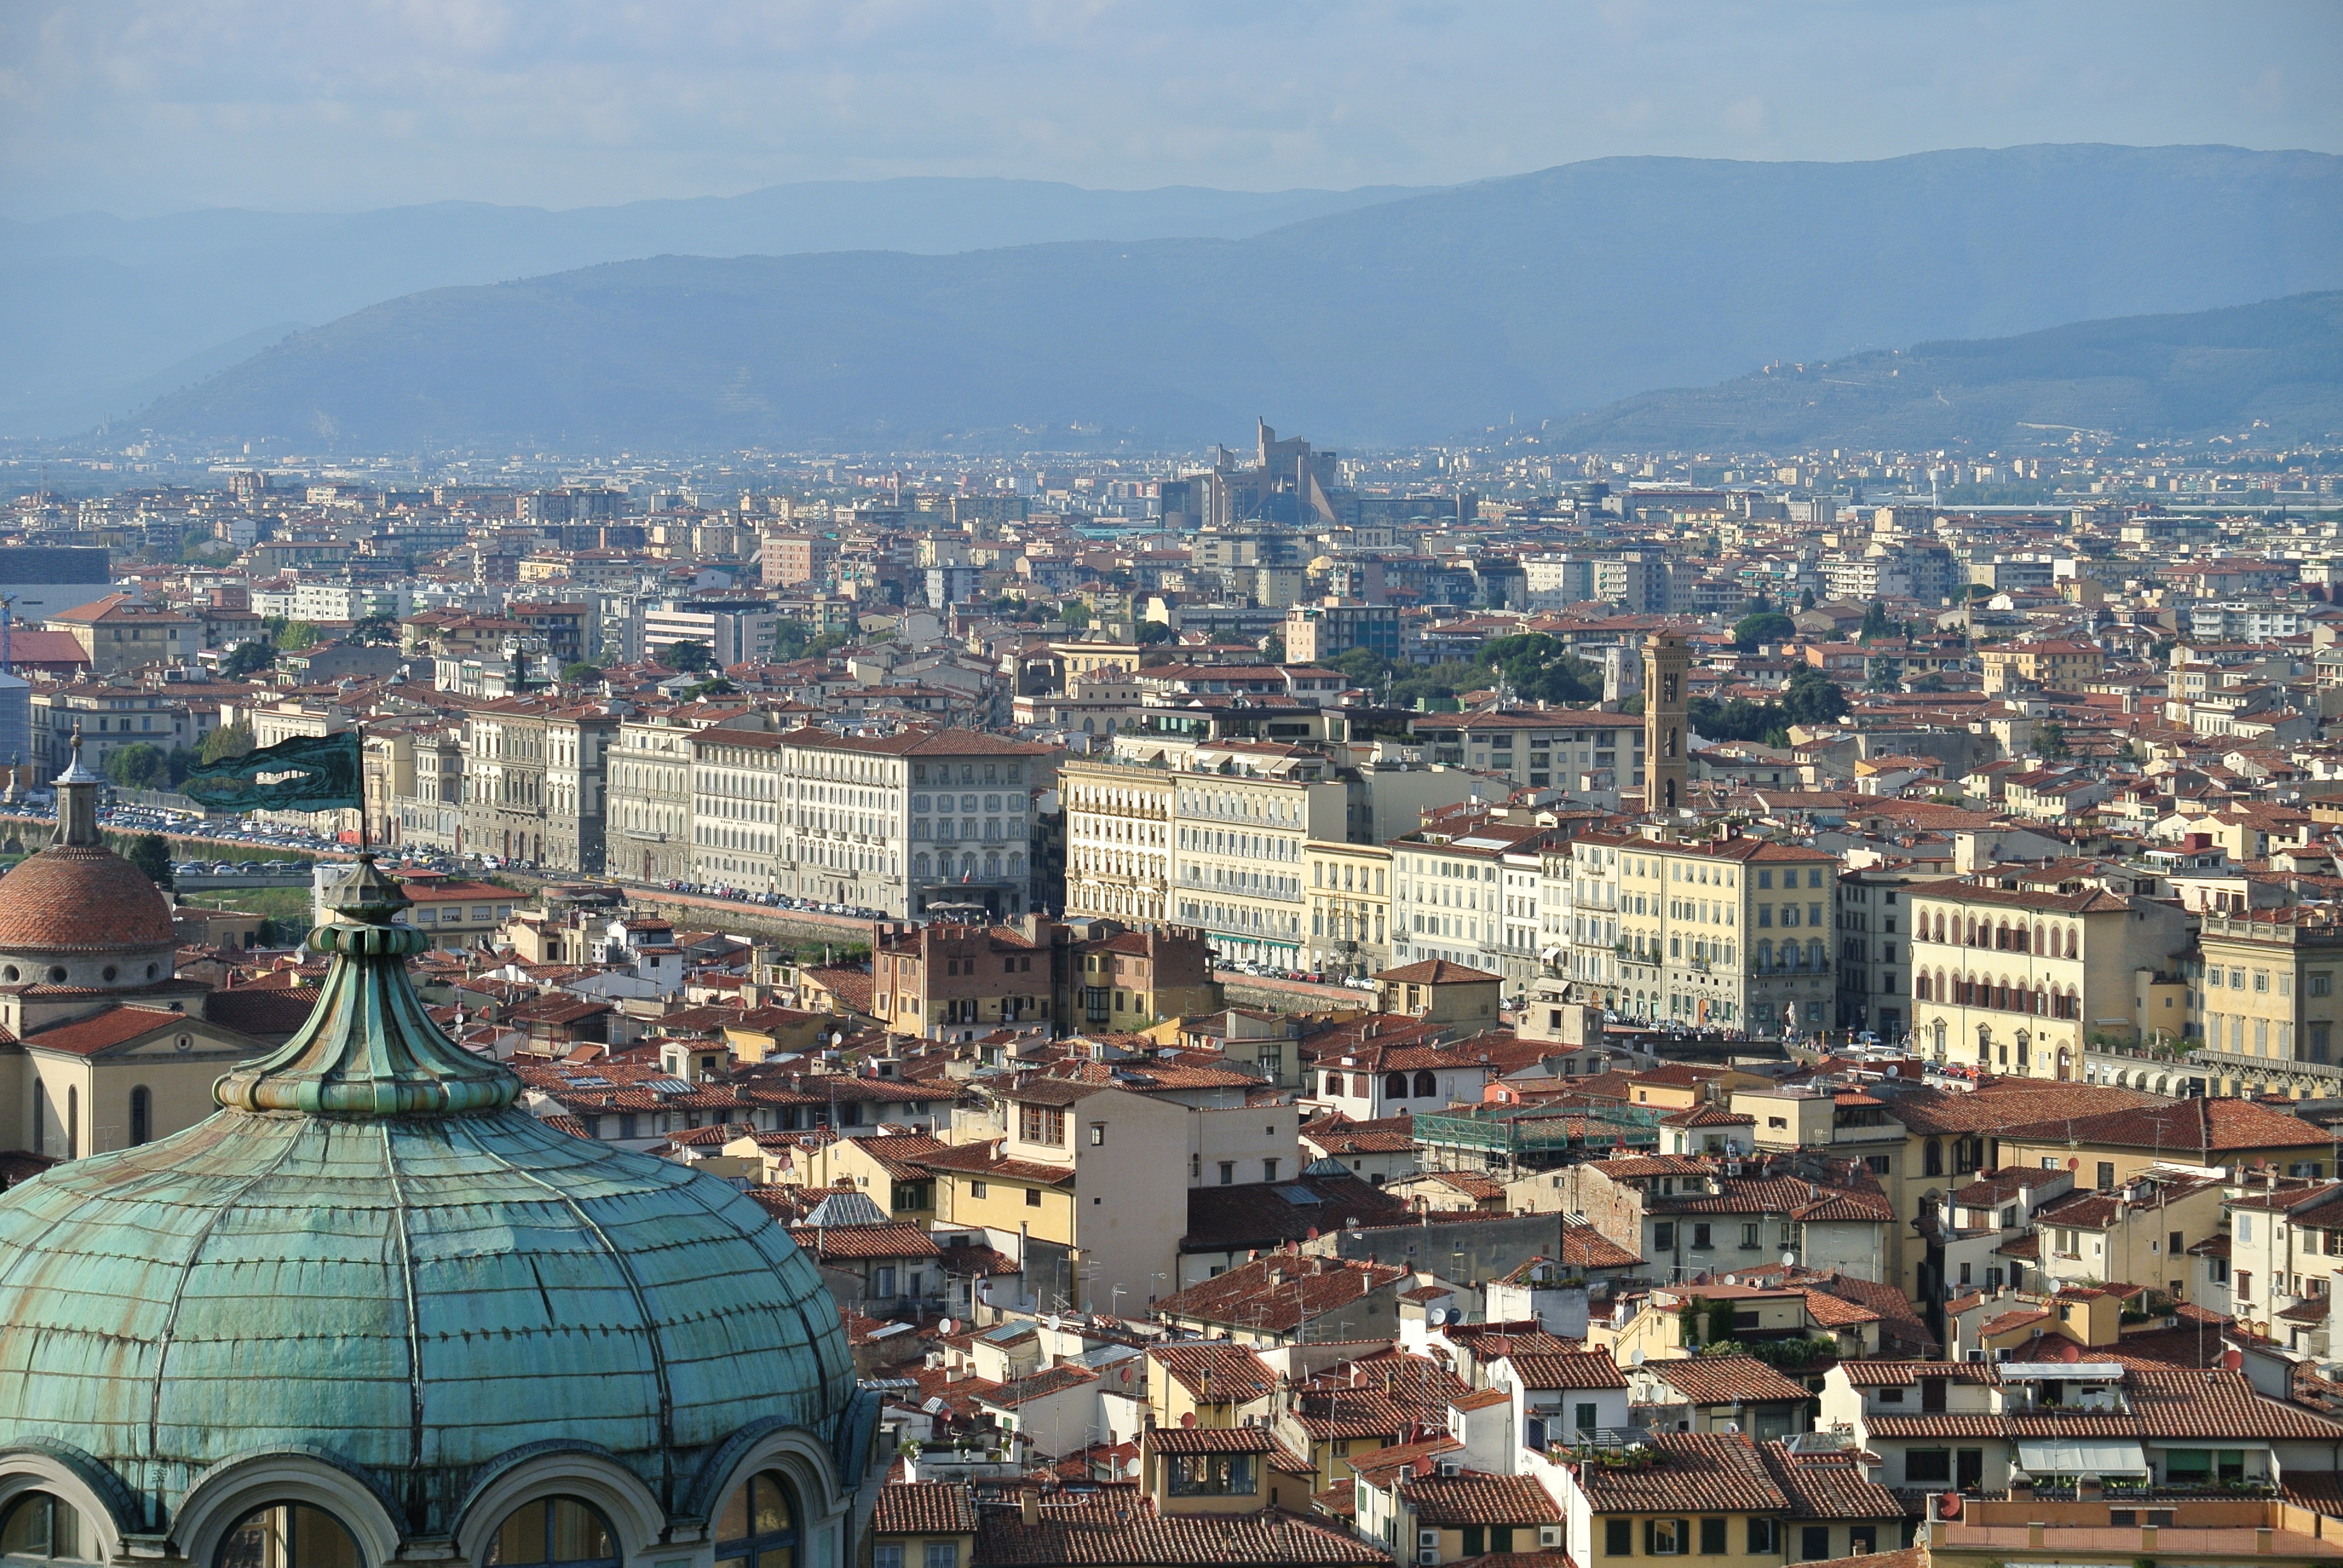
landscape, architecture, skyline, photography, town, view, city, skyscraper, cityscape, panorama, downtown, europe, ancient, italy, tuscany, florence, italian, metropolis, firenze, bird's eye view, aerial photography, urban area, residential area, human settlement, atmosphere of earth, metropolitan area